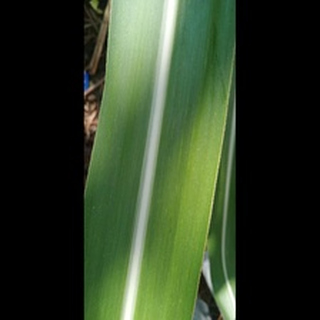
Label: healthy_sugarcane